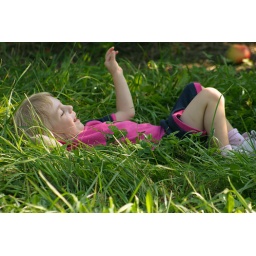
My daughter laying in the grass during apple picking.